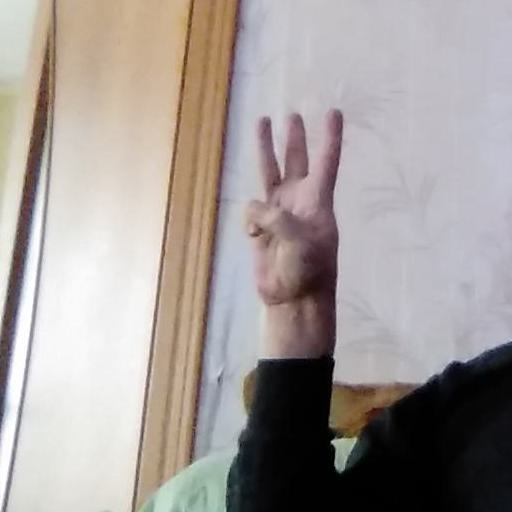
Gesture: three